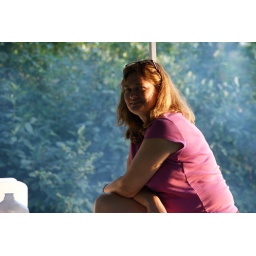
camping at loft mountain in the blue ridge